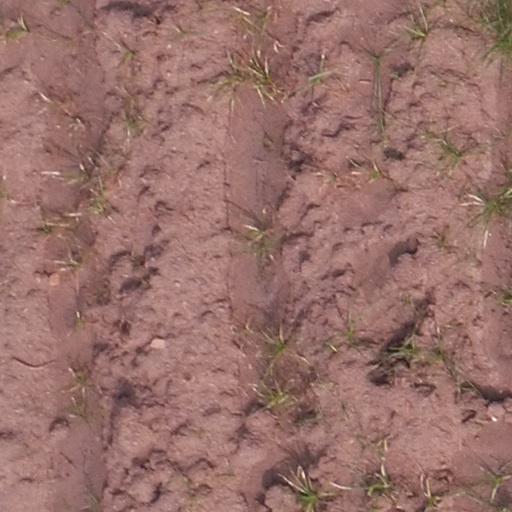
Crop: maize; corn